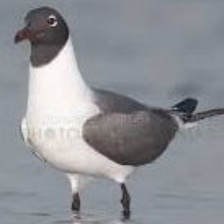
Species: LAUGHING GULL
Scientific name: LEUCOPHAEUS ATRICILLA